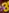
Number: 3